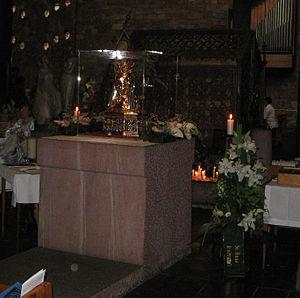
L’église Sainte-Anne est une église rattachée depuis le 1ᵉʳ janvier 2010 à la paroisse Saint-Luc à Düren. L’église n’a pas toujours été connue sous le patronyme de Sainte-Anne, puis qu’autrefois elle était consacrée à saint Martin. L'édifice actuel est surtout connu comme étant une œuvre majeur de l'architecte Allemand Rudolf Schwarz.